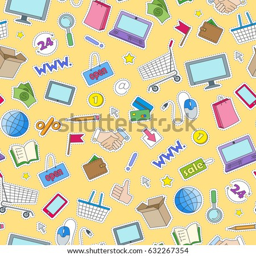
seamless pattern on the theme of online shopping and industry stores , the colored patches icons on yellow background